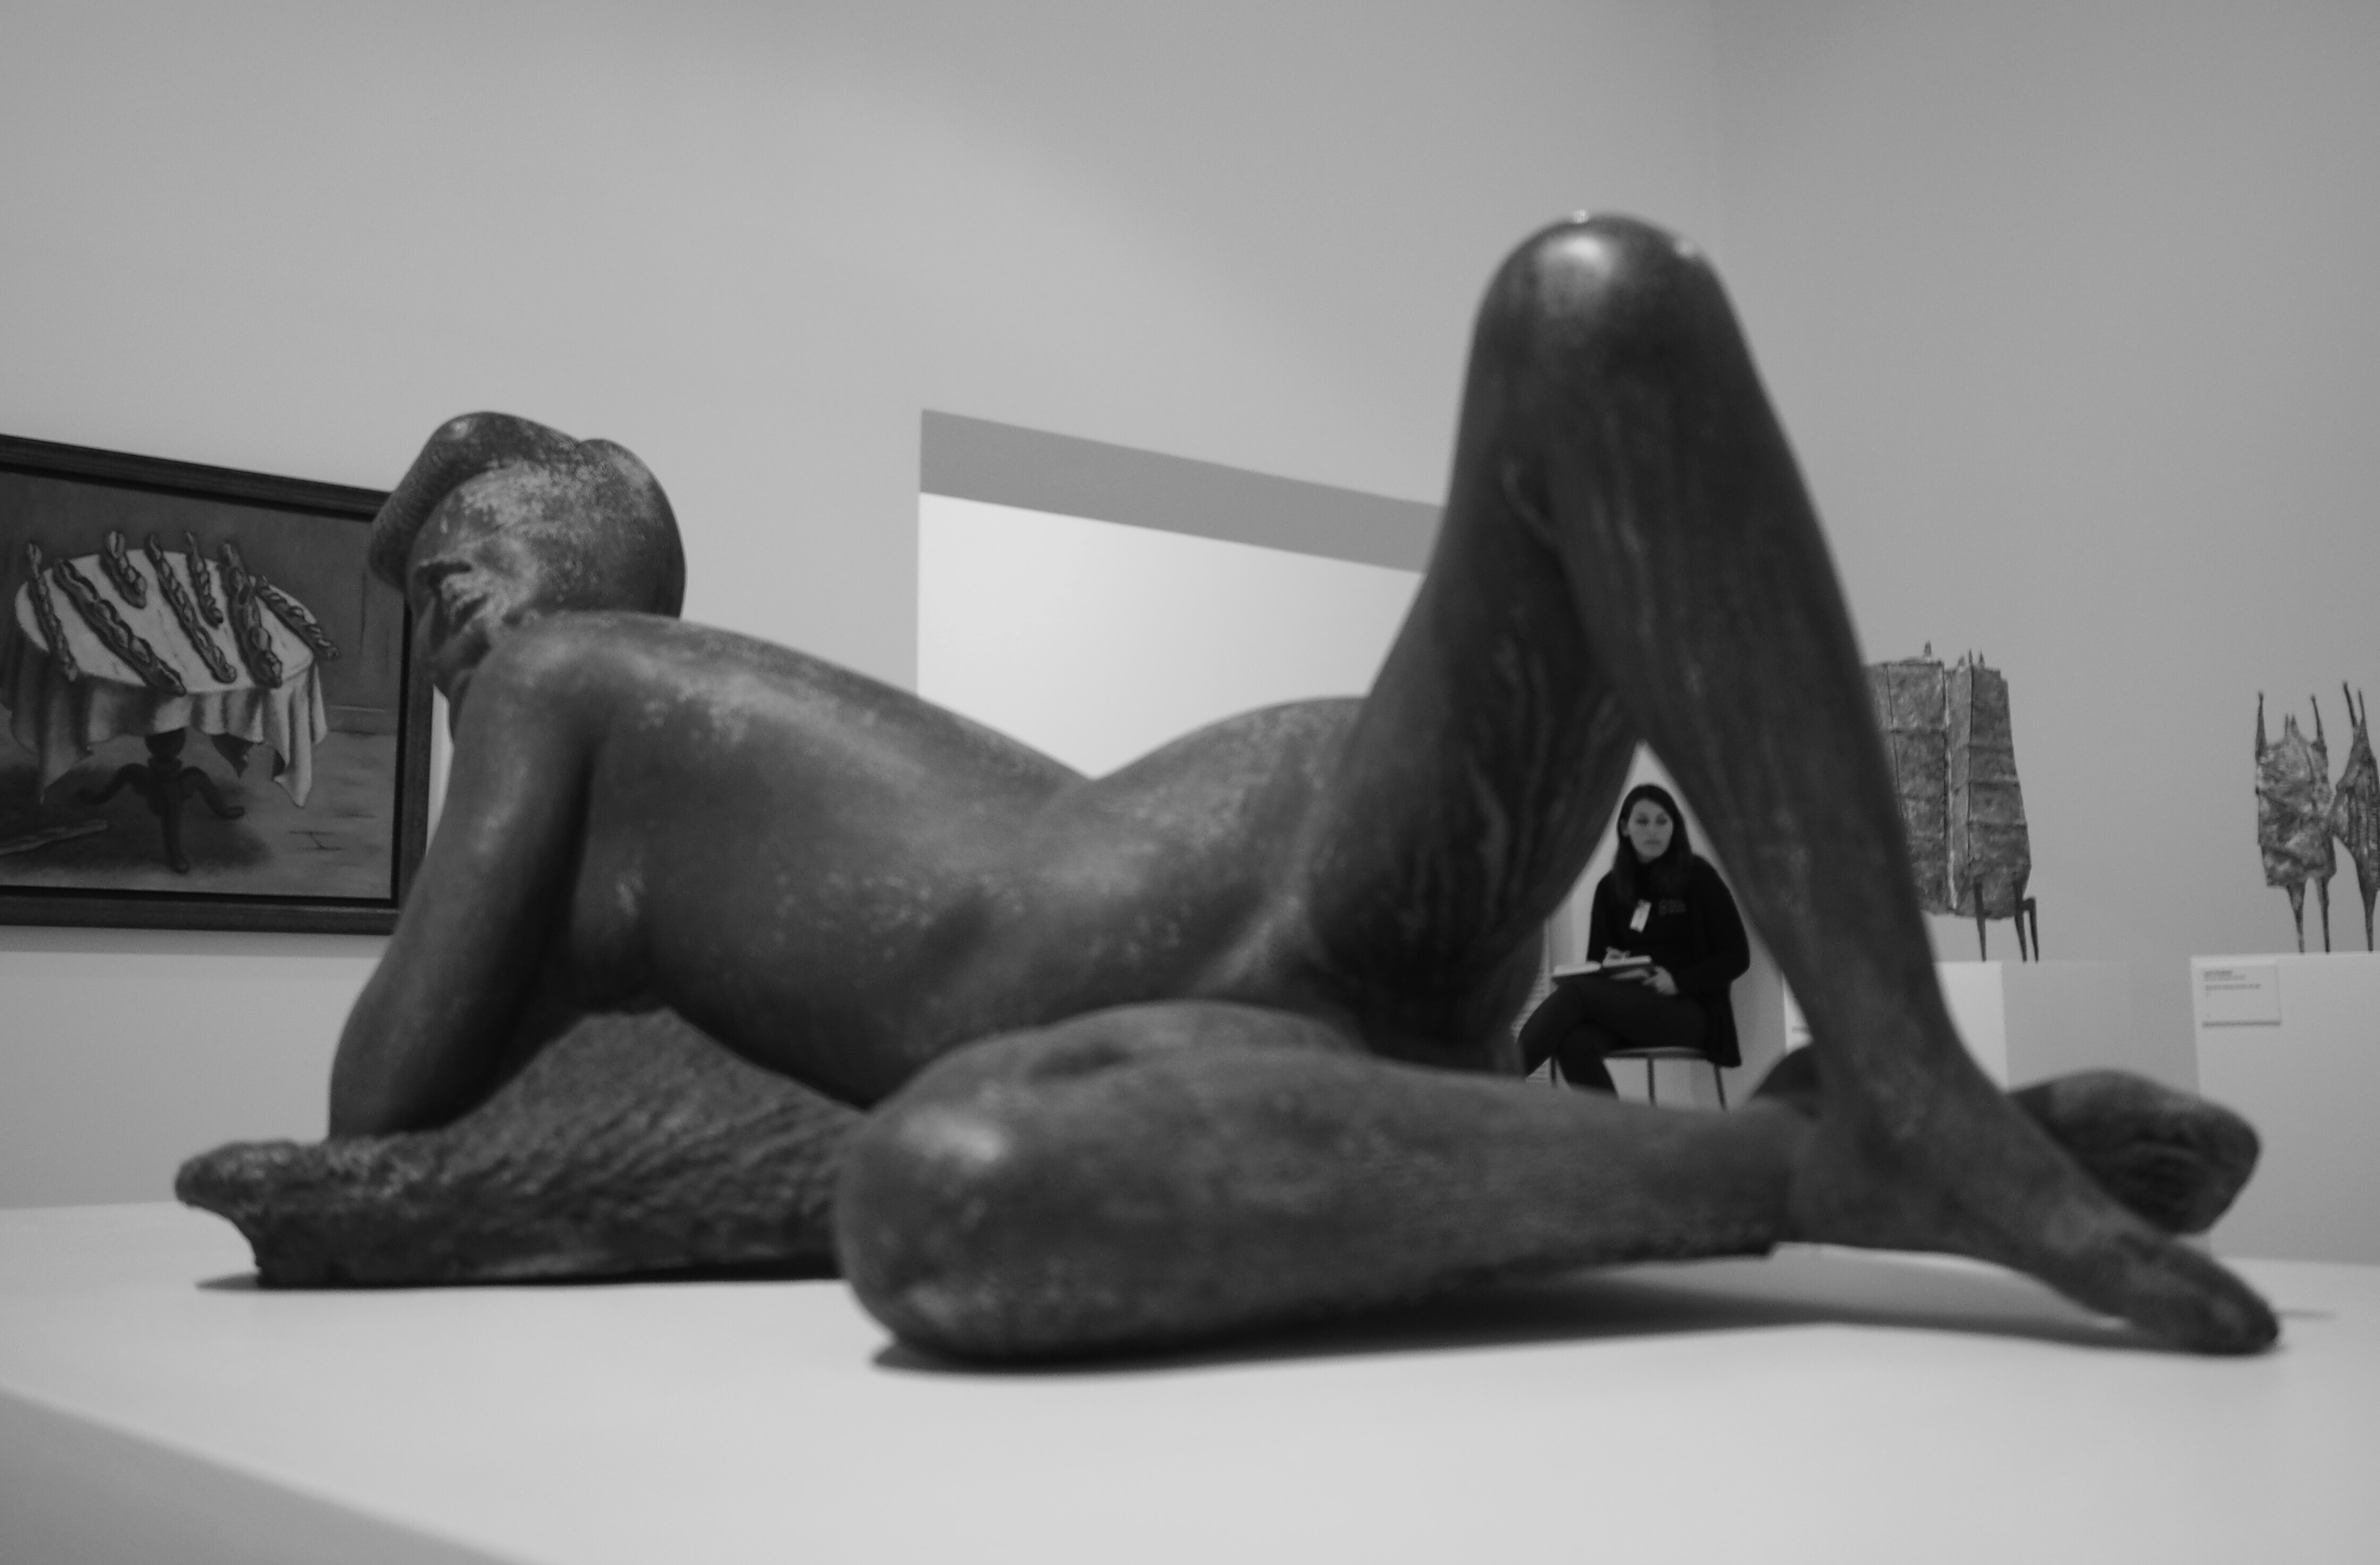
creative, black and white, people, street, photography, urban, monument, social, statue, lens, sitting, black, monochrome, human body, bw, blackandwhite, sculpture, blackwhite, candid, art, drawing, eye, public, olympus, portugal, prime, pretoebranco, rua, omd, streetphoto, eyed, 17mm, lisboa, lisbon, moment, unposed, decisive, retrato, pretobranco, retratos, sp, pb, inpublic, fotografiaderua, joolavinha, em10, sense, monochrome photography, human positions, art model